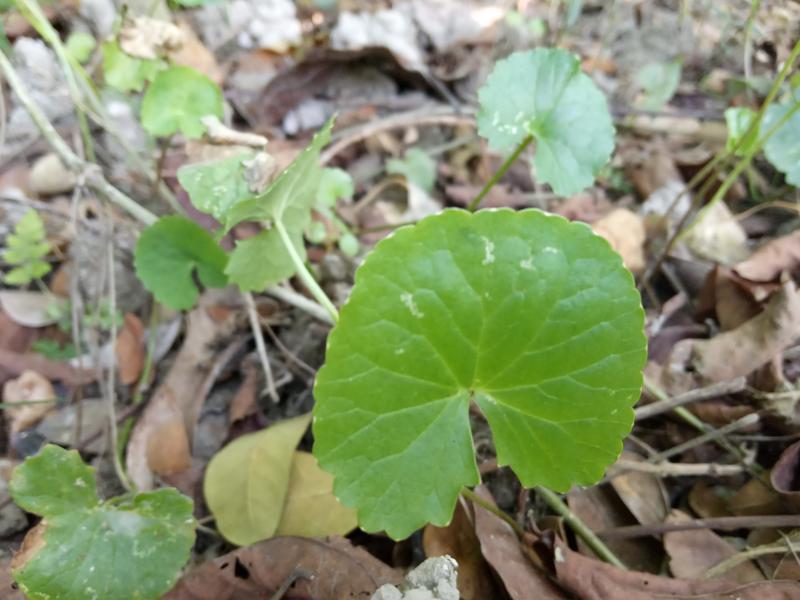
Weed species: Centella asiatica